F. D. Roosevelt State Park

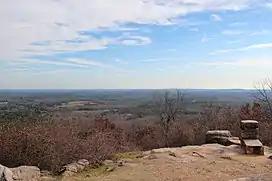
View from Dowdell's Knob

F.D. Roosevelt State Park is a Georgia state park located near Pine Mountain and Warm Springs. The park is named for former U.S. President Franklin Delano Roosevelt, who sought a treatment for his paralytic illness in nearby Warm Springs at the Little White House. The park is located along the Pine Mountain Range. The western portion of the park, formerly named Pine Mountain State Park, was named a National Historic Landmark in 1997. F.D. Roosevelt State Park is Georgia's largest state park.